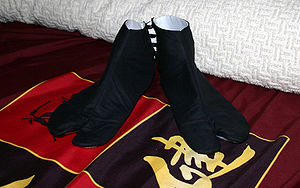
Sok / Billeder af sokker
En sok er et stykke tøj, der er beregnet til at have om fødderne med et skaft, der går op over den nederste del af læggen i modsætning til en soklet.